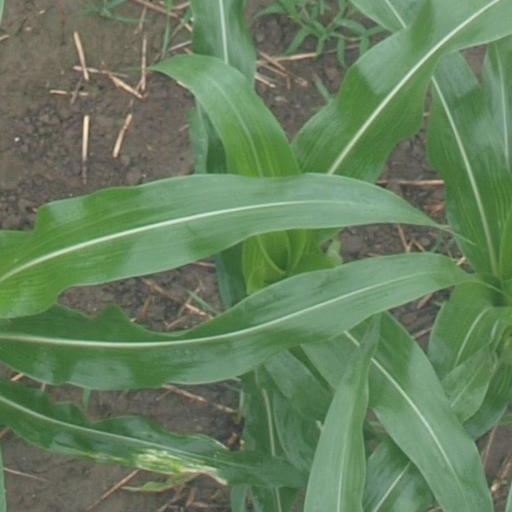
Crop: maize; corn